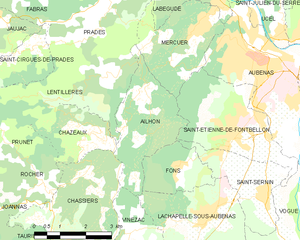
Carte des communes françaises: Ailhon